I Have No Mouth, and I Must Scream

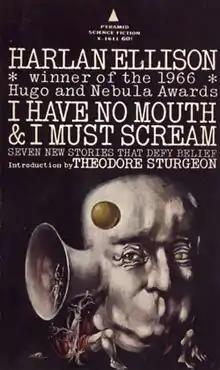
First book edition (Pyramid Books)Cover art by Leo and Diane Dillon

"I Have No Mouth, and I Must Scream" is a post-apocalyptic short story by American writer Harlan Ellison. It was first published in the March 1967 issue of "IF: Worlds of Science Fiction".